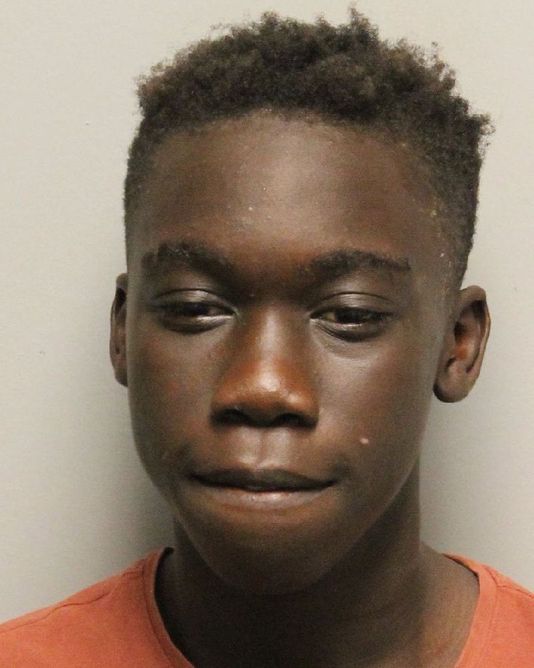
Gender: men